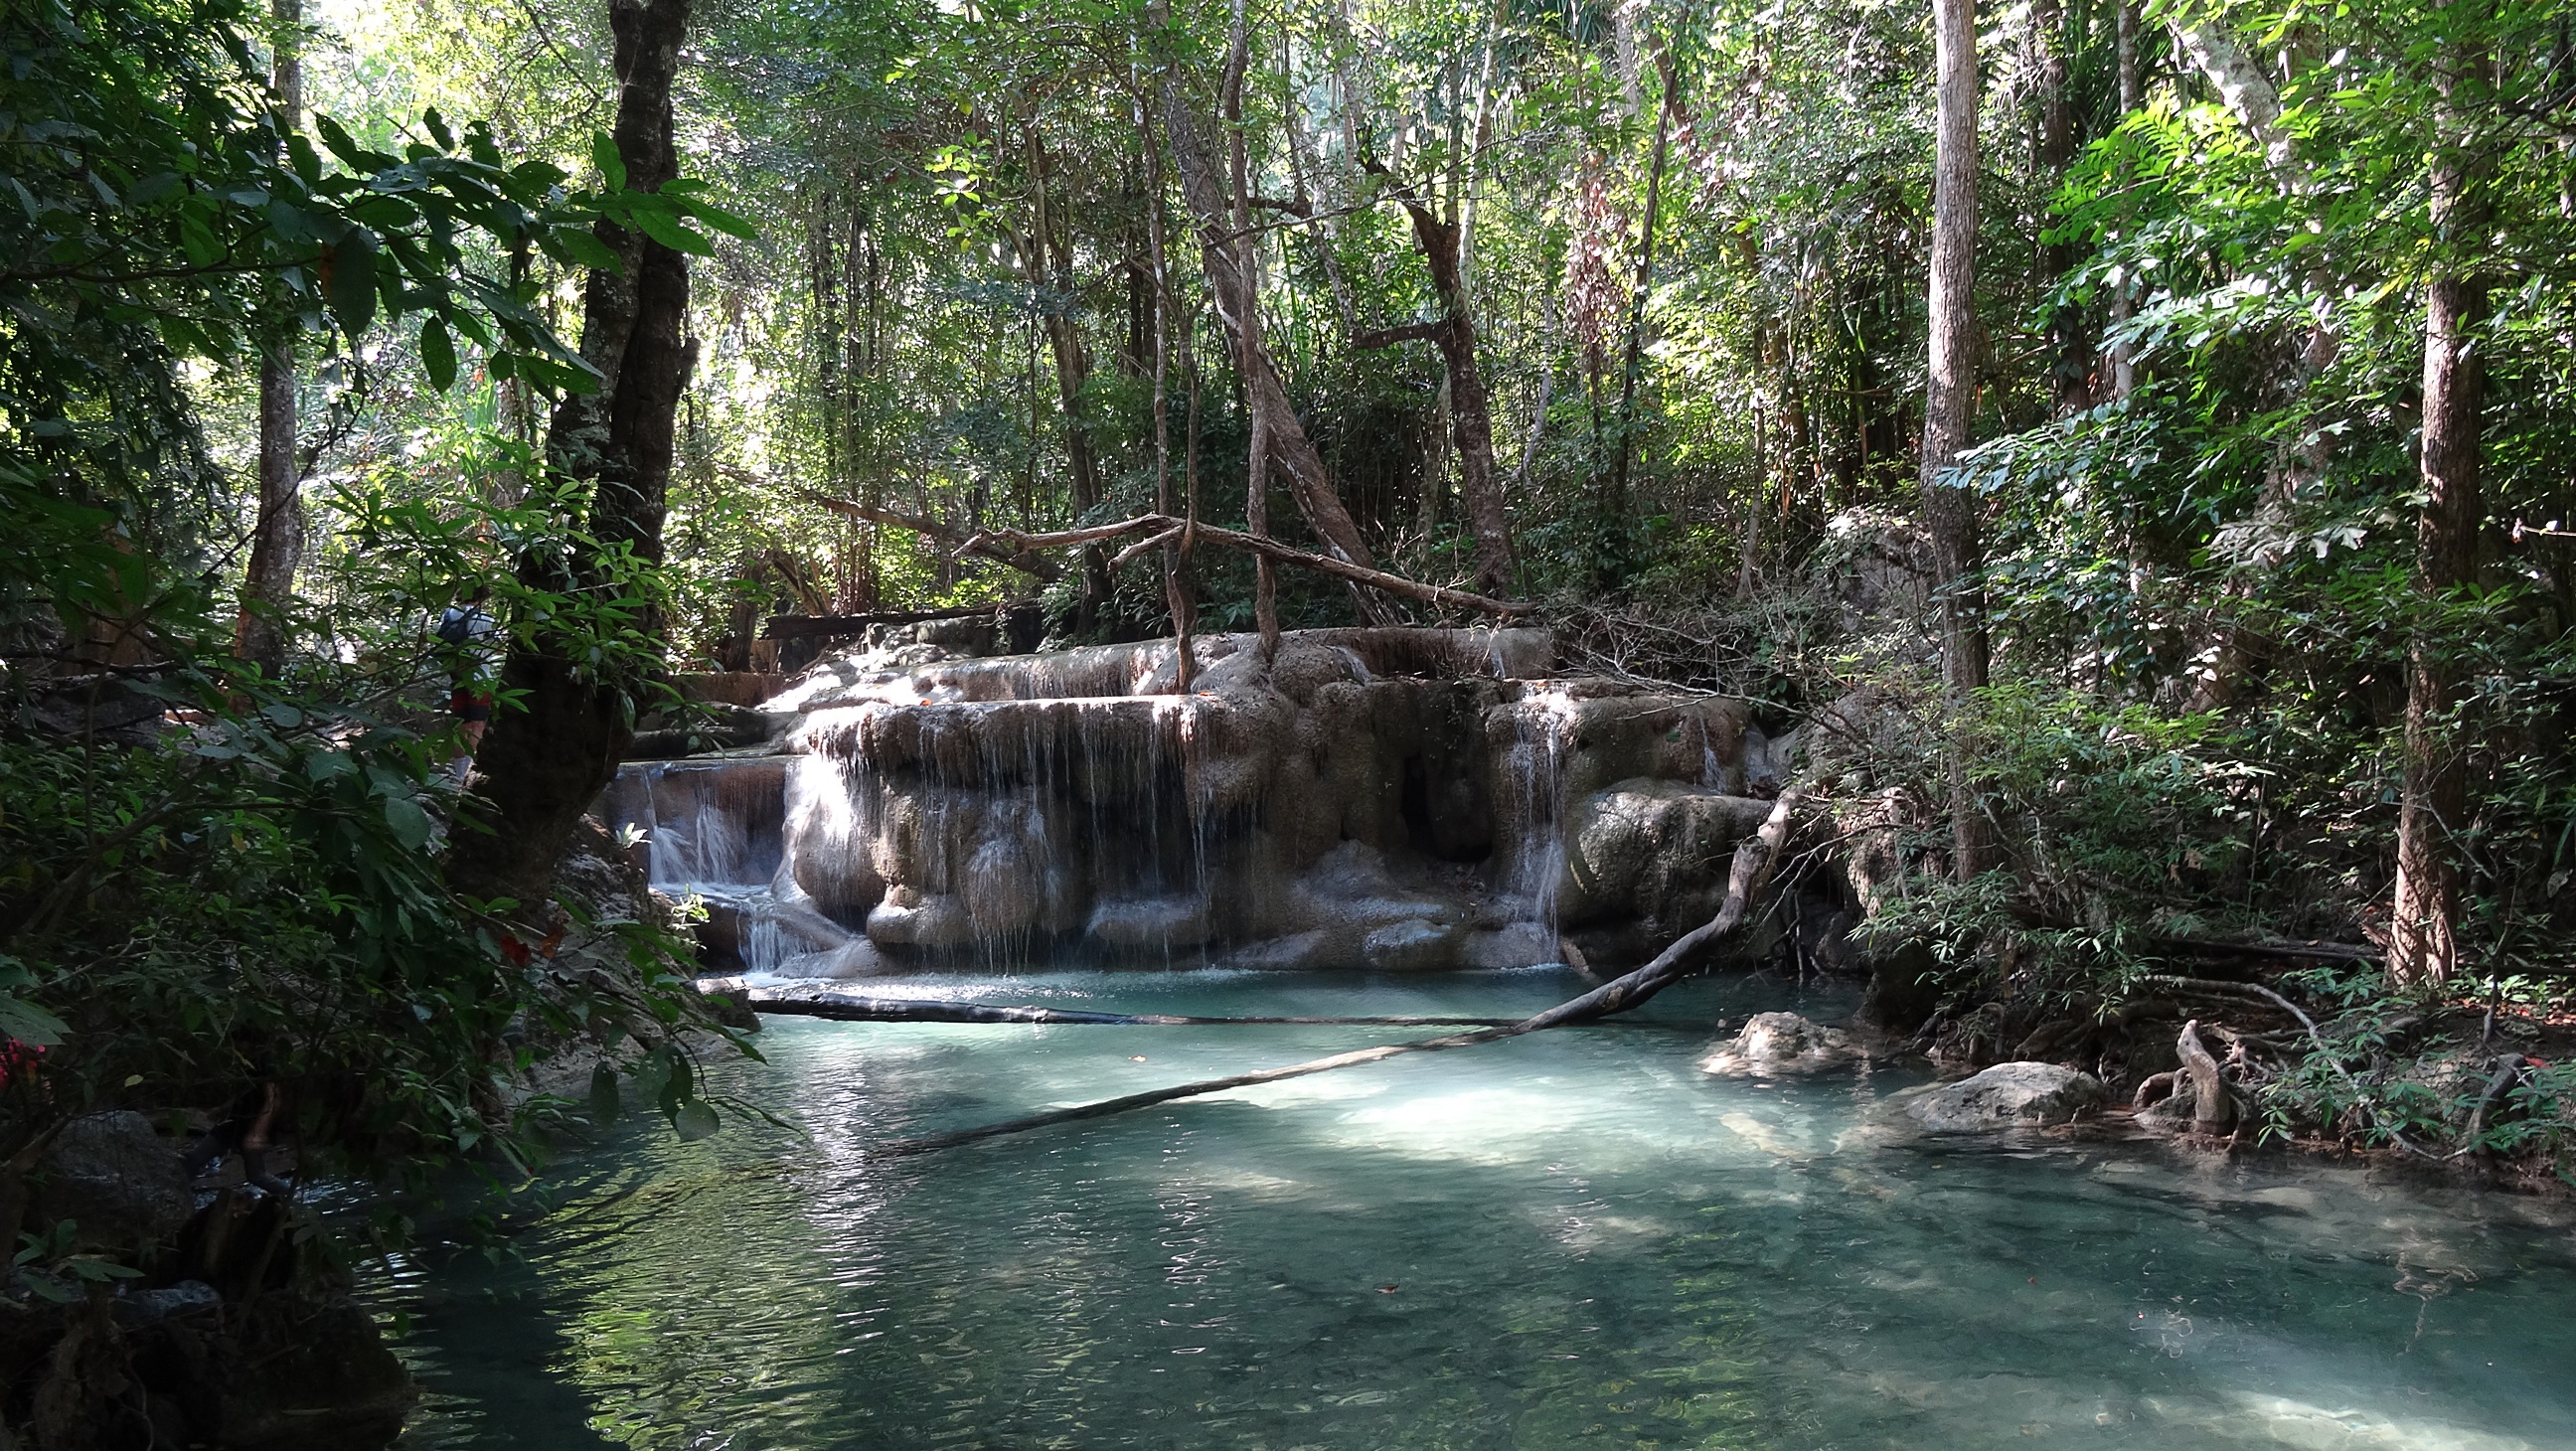
landscape, water, nature, forest, waterfall, creek, wilderness, river, stream, jungle, rapid, national park, thailand, body of water, rainforest, cascades, waterfalls, woodland, habitat, water feature, watercourse, nature reserve, old growth forest, natural environment